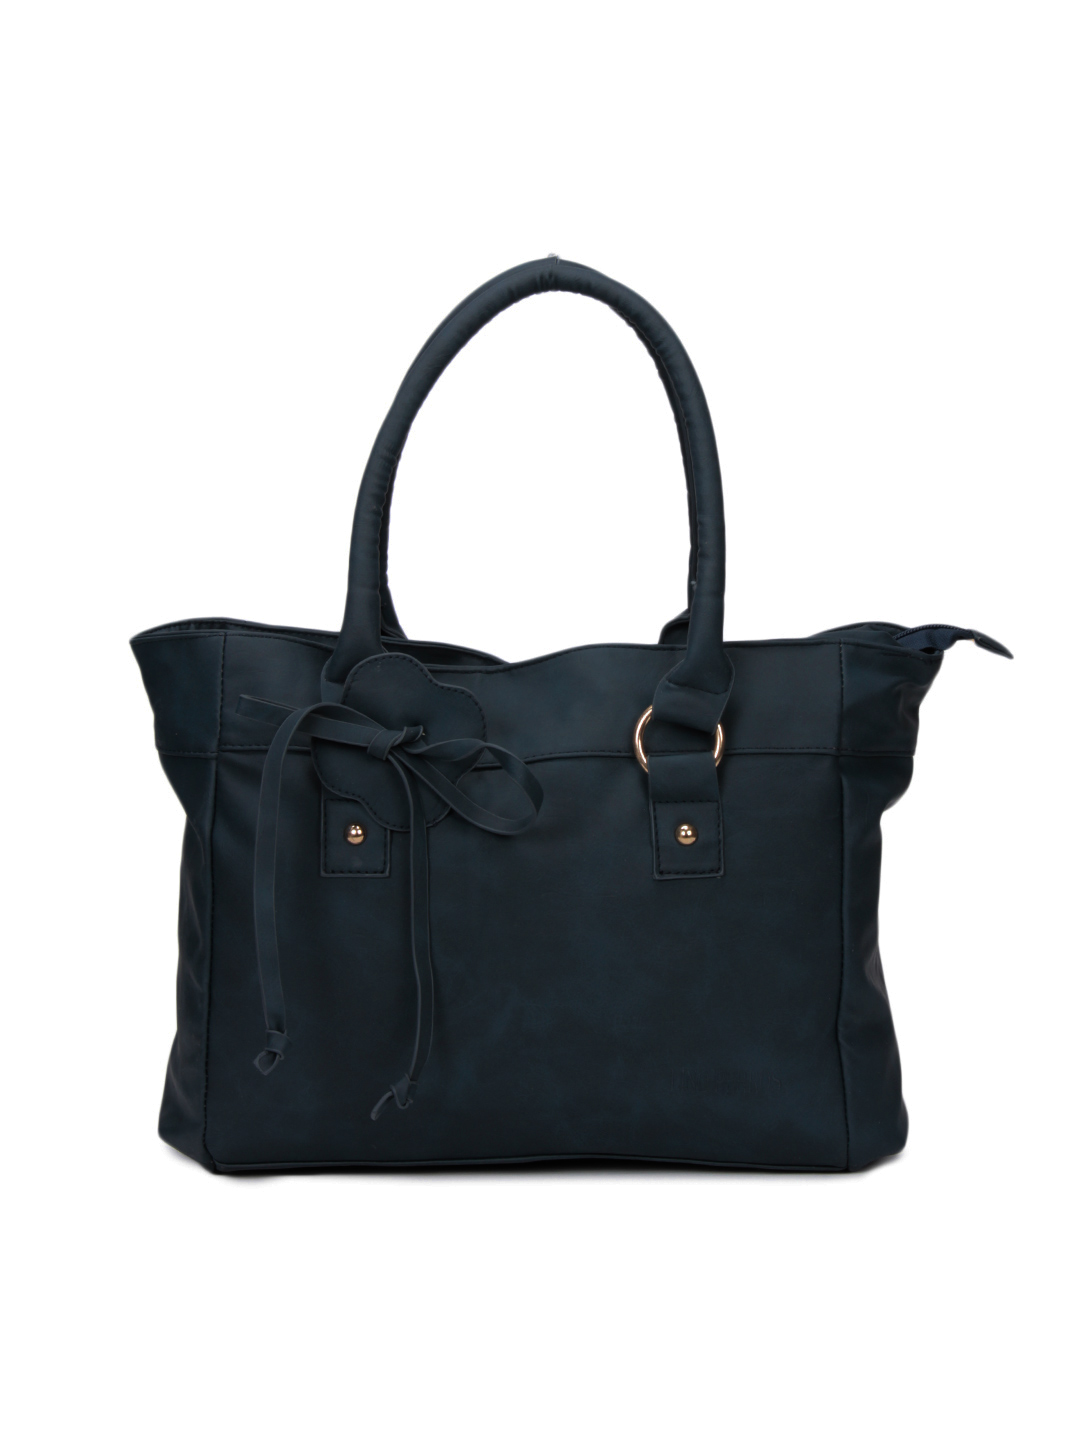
Lino Perros Women Leatherette Blue Handbag
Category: Accessories / Bags / Handbags
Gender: Women
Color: Blue
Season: Winter 2015
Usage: Casual